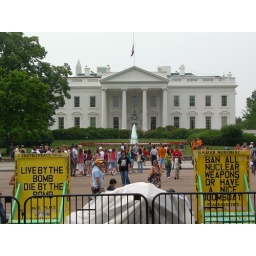
DC in front of white house